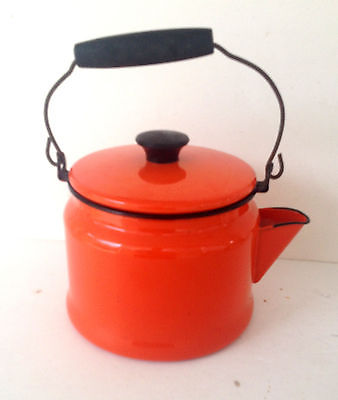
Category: kettle